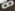
Number: 8